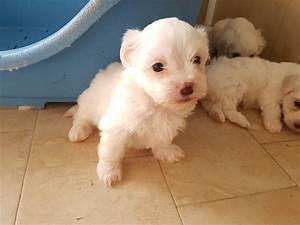
Label: cane